Tomasz Kot

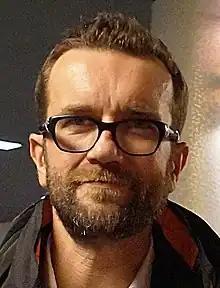
Kot in 2017

Tomasz Kot (: ; born 21 April 1977) is a Polish film, television, and theatre actor. He has appeared in more than 30 films and 26 plays as well as dozens of television series. He received the Polish Academy Award for Best Actor for his role in 2014 film "Gods".